Iran Martial Arts professionals Union

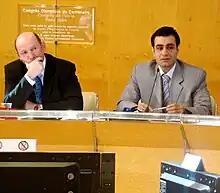
Ali Haghshenas (right)

The Iran Martial Arts professionals Union, is the second non-governmental sports federation of Iran that was established in 2004.